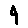
Label: 4